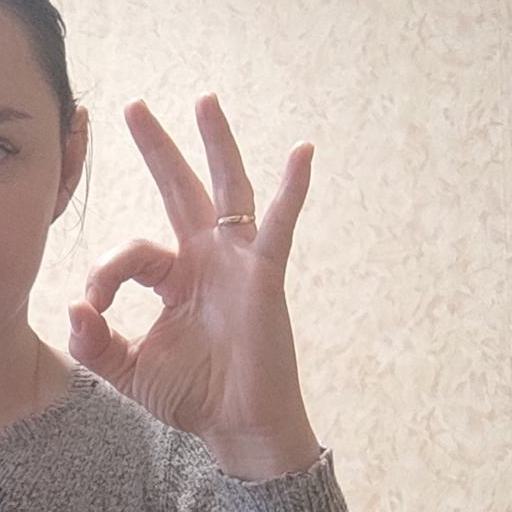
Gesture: ok